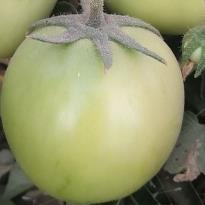
Crop: Tomato
Condition: healthy-fruit